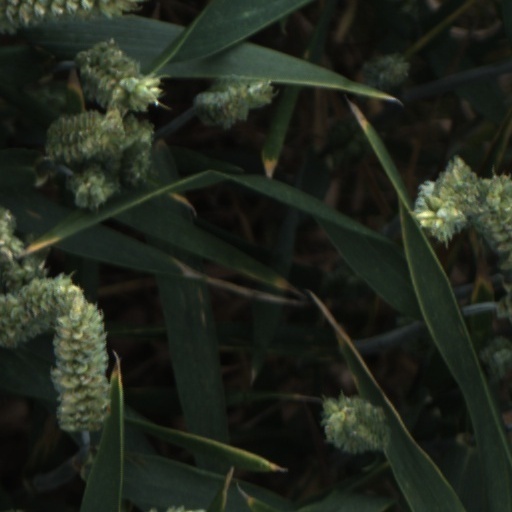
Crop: wheat